Saint Peter Port

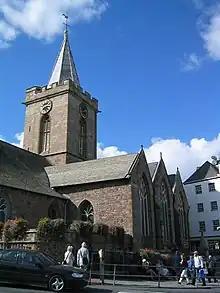
The Town Church

Candie Gardens, an award-winning restored Victorian Garden, features statues of Victor Hugo and Queen Victoria. The Guernsey Museum at Candie and the Priaulx Library are both situated within the grounds of the garden respectively.